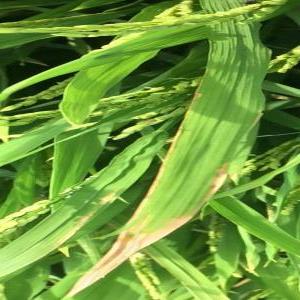
Disease: Bacterialblight